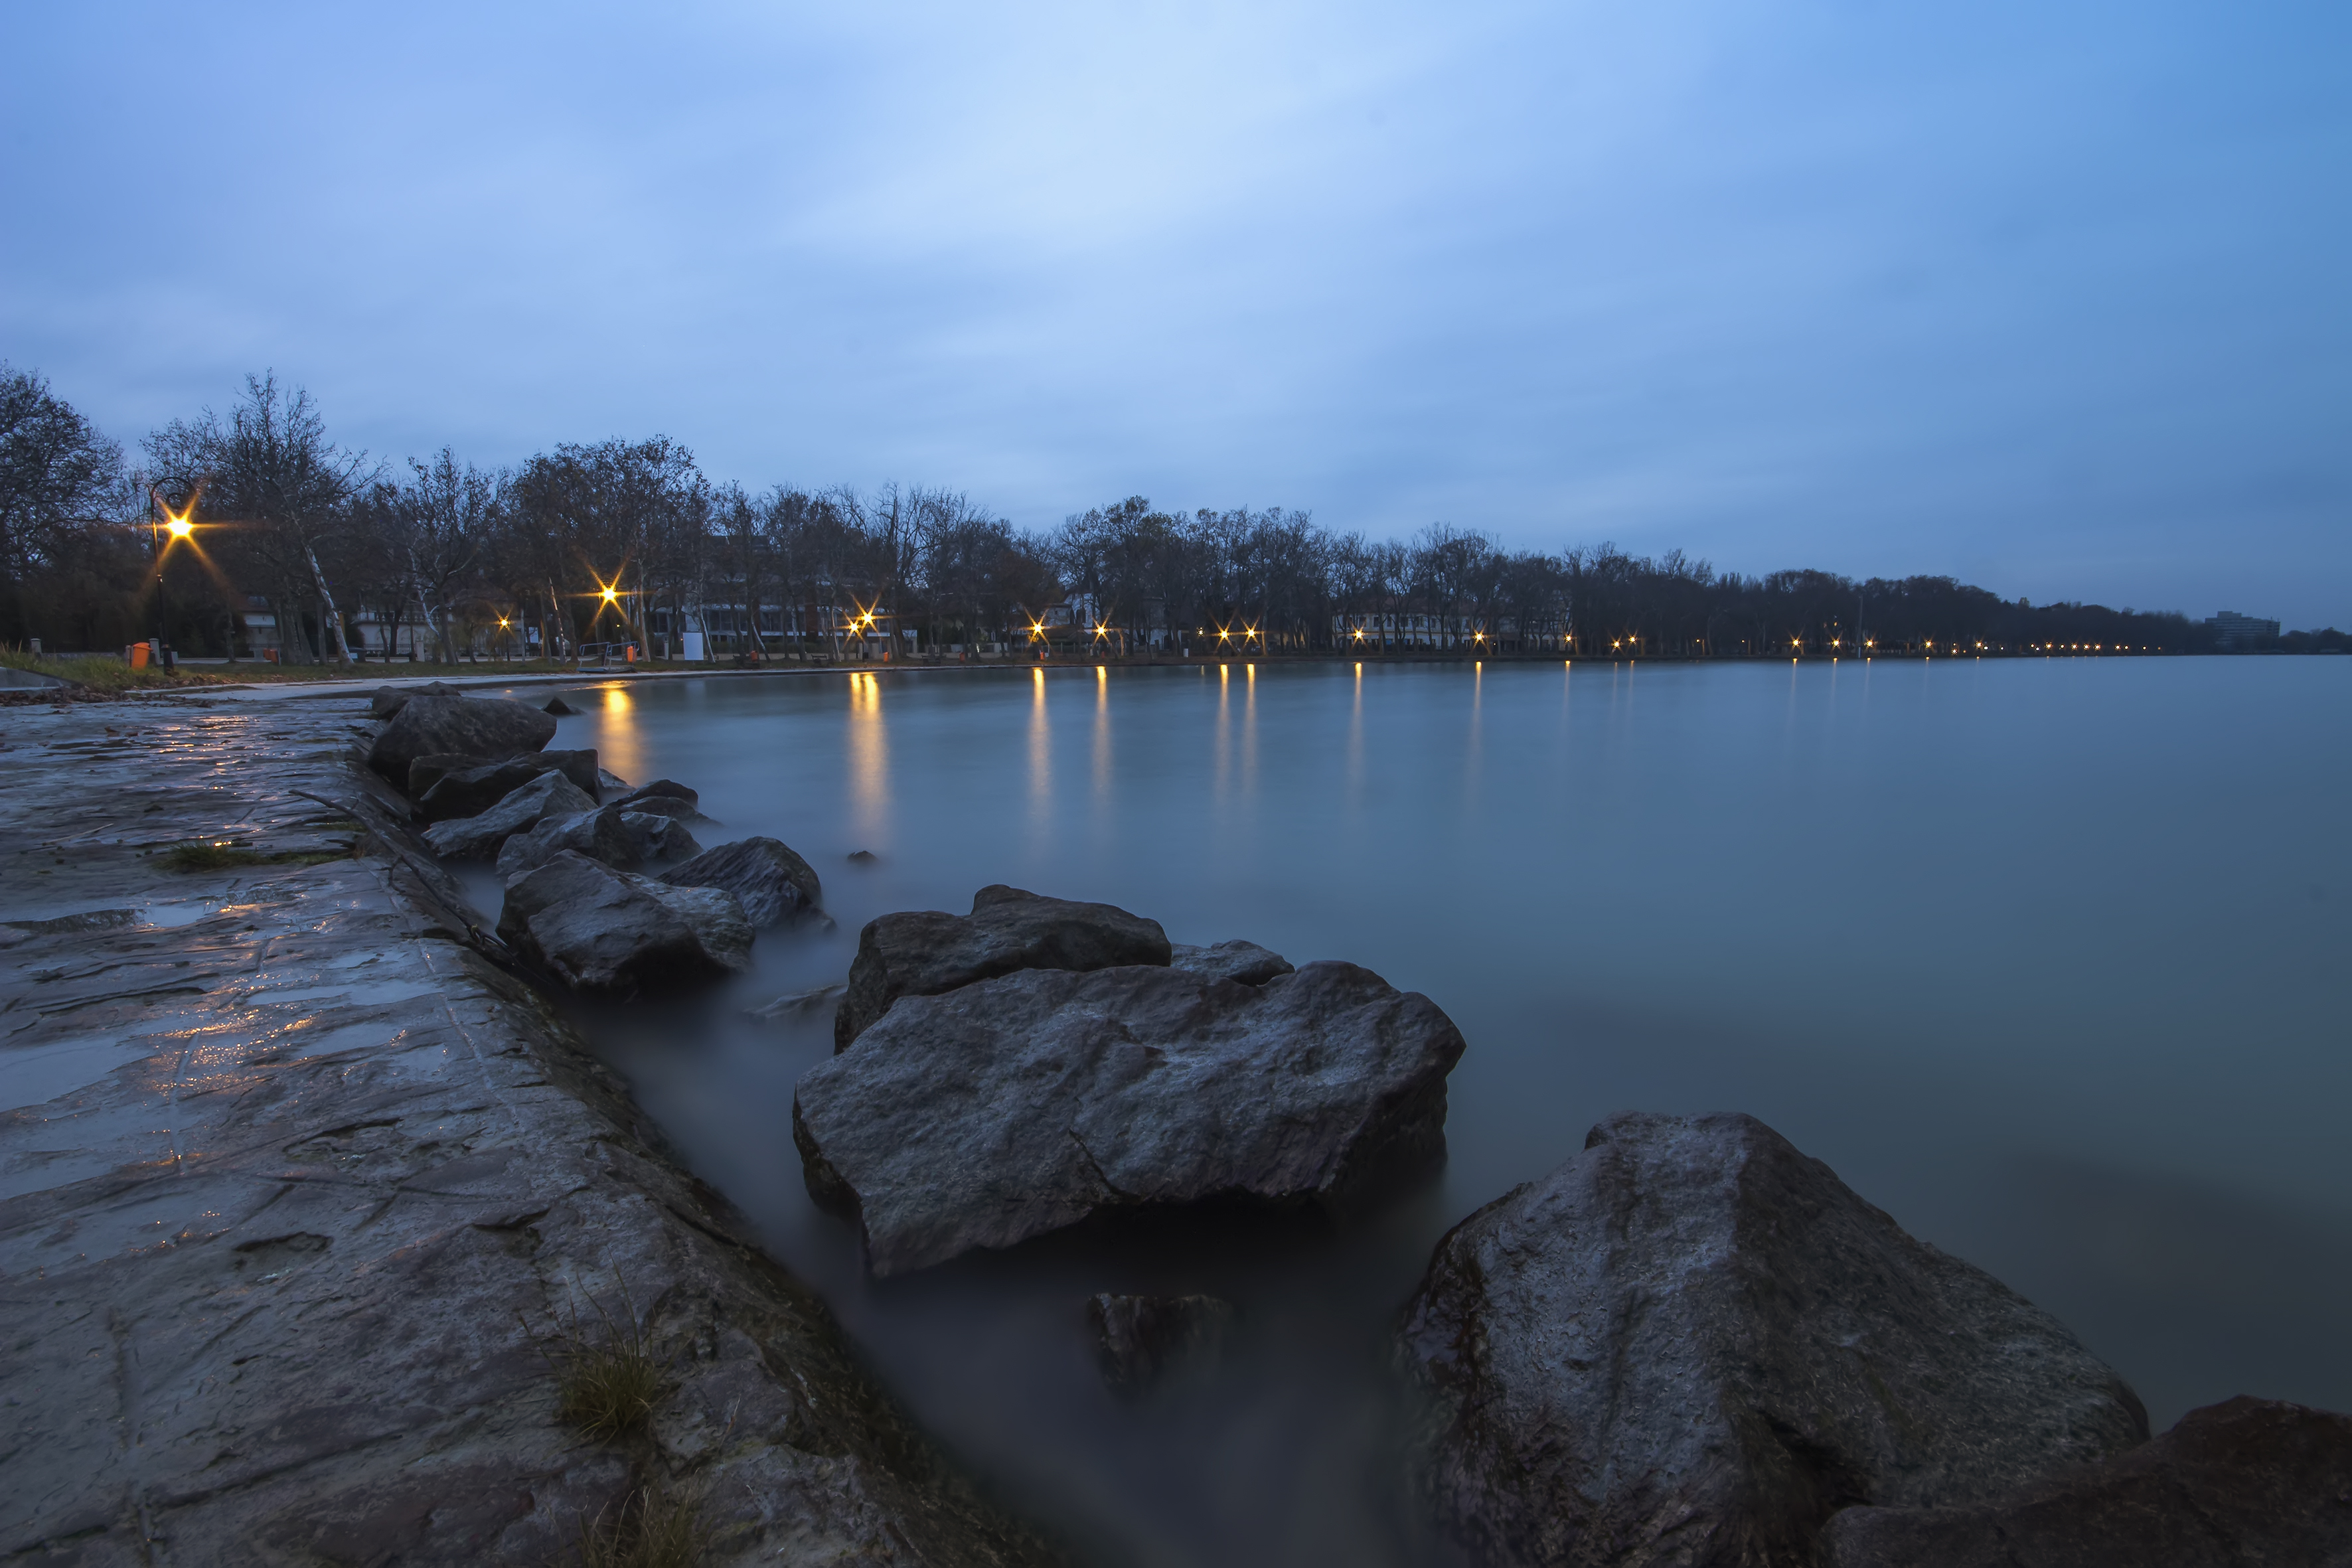
landscape, sea, coast, water, nature, rock, ocean, mountain, cloud, sunrise, sunset, morning, shore, lake, dawn, river, dusk, evening, reflection, bay, reservoir, body of water, rocks, loch, atmospheric phenomenon